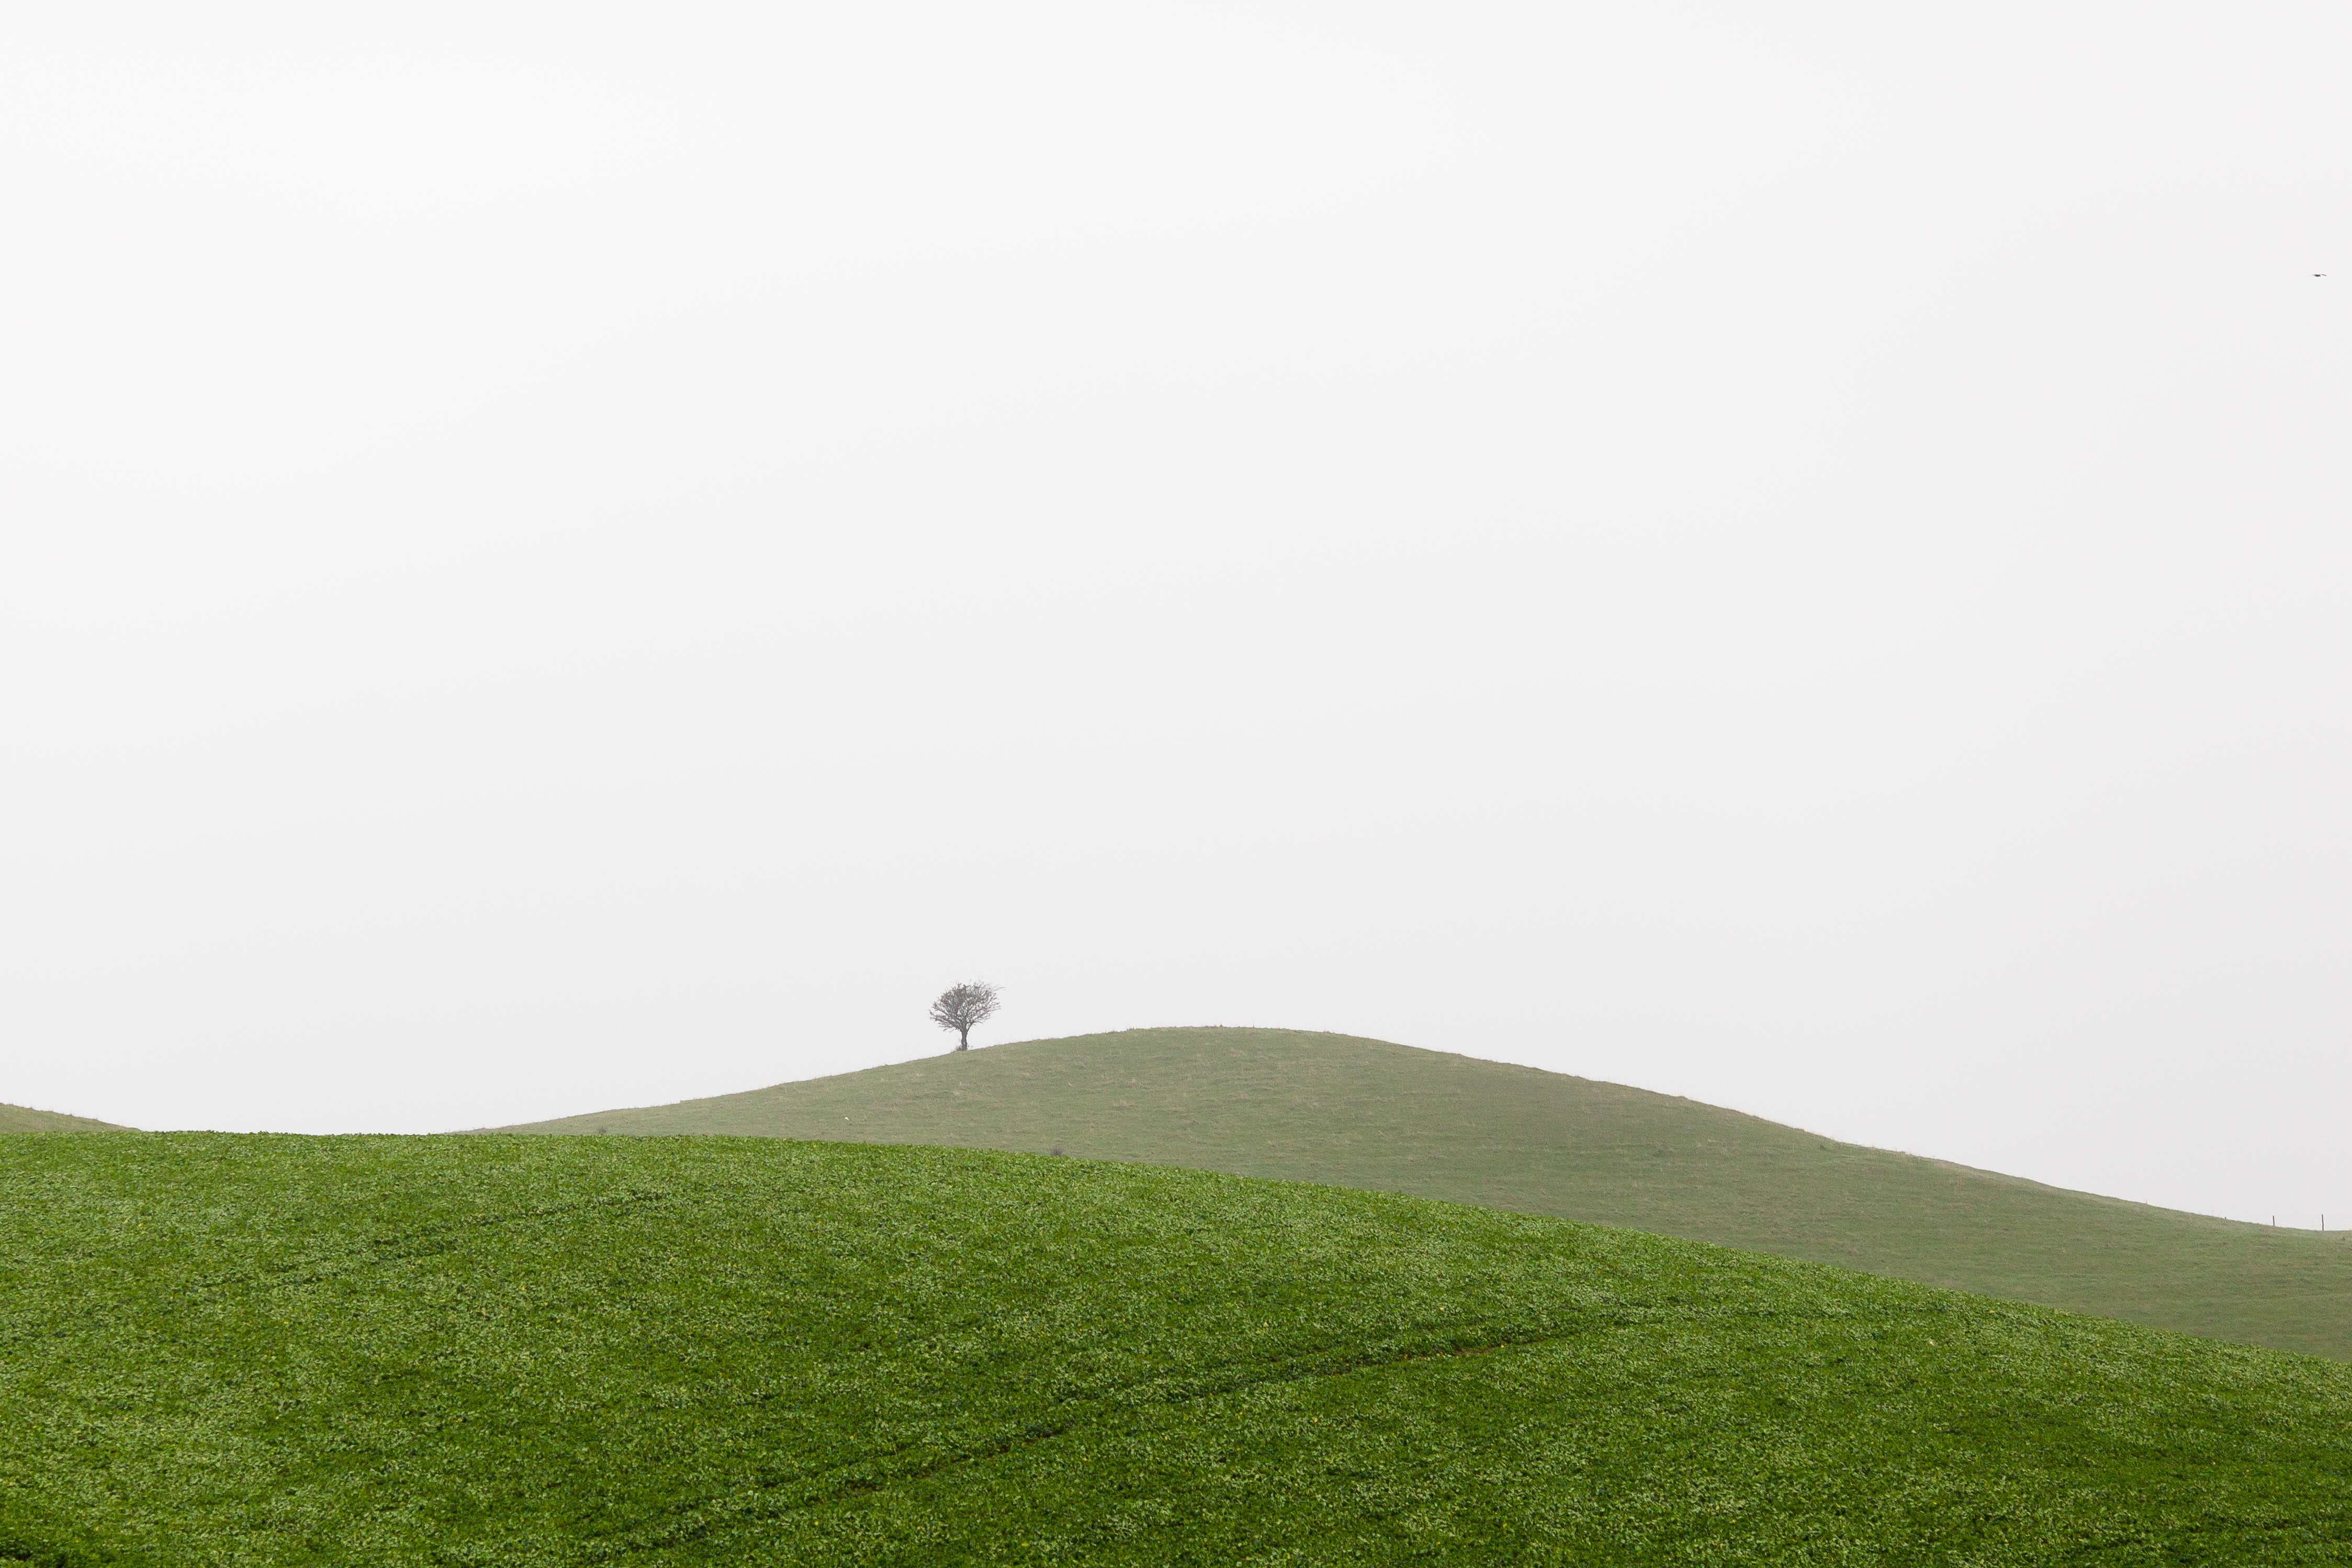
landscape, tree, nature, grass, horizon, field, meadow, prairie, hill, line, green, soil, plain, grassland, ecosystem, atmospheric phenomenon, grass family